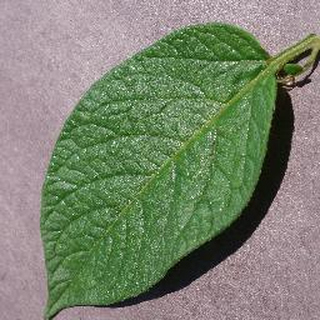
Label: healthy_potato